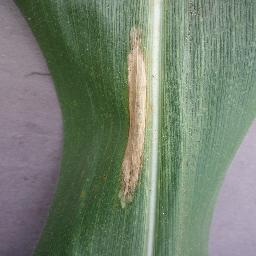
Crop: corn
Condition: (maize)_northern_blight